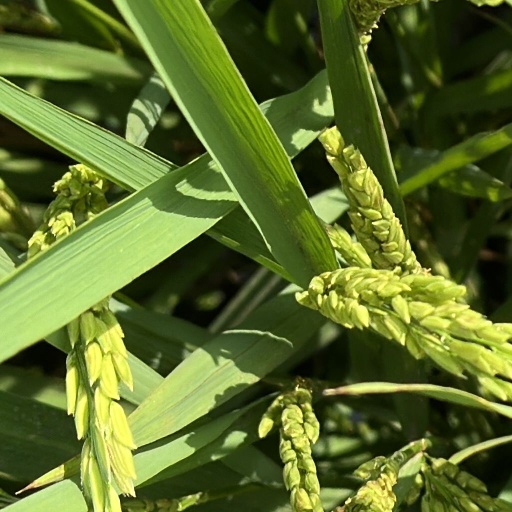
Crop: rice